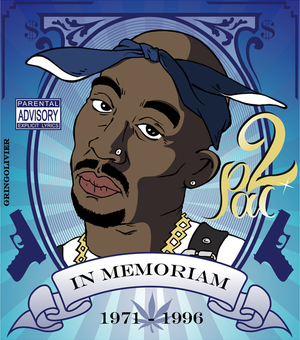
Dessin de Tupac par l'artiste Gringolivier https://www.flickr.com/photos/gringolivier/6814249454/in/photostream
La rivalité East Coast/West Coast désigne un climat de tension qui dura de 1991 à 1997 et qui opposa les rappeurs issus de la côte ouest des États-Unis à ceux de la côte est. Elle se traduisit par l'assassinat des deux artistes principaux des deux camps : Tupac Shakur en 1996, puis celui de The Notorious B.I.G. en 1997.
L’assassinat de Tupac Shakur, rappeur aussi connu sous les noms de scène 2Pac et Makaveli, s'est produit le samedi 7 septembre 1996 à Las Vegas à 23 h 14. L'attaque est une fusillade au volant qui s'est déroulée à un feu de circulation sur la route de Flamingo, près de l'intersection de Koval Lane. Tupac a été touché par quatre balles de calibre 40 tirées par un Glock. Il meurt des suites de cette attaque le 13 septembre 1996.
Le rap West Coast, ou hip-hop californien, est un genre de musique hip-hop originaire de Californie dans les années 1980. West Coast signifie côte ouest, celle des États-Unis. Directement importée dans le monde hip-hop français, la dénomination est restée américaine : on parle de la « West Coast » plutôt que de la « Côte Ouest des États-Unis ». Le rap West Coast est surtout présent au centre de Los Angeles bien sûr, mais aussi dans d'autres villes comme San Francisco, Sacramento et à Oakland